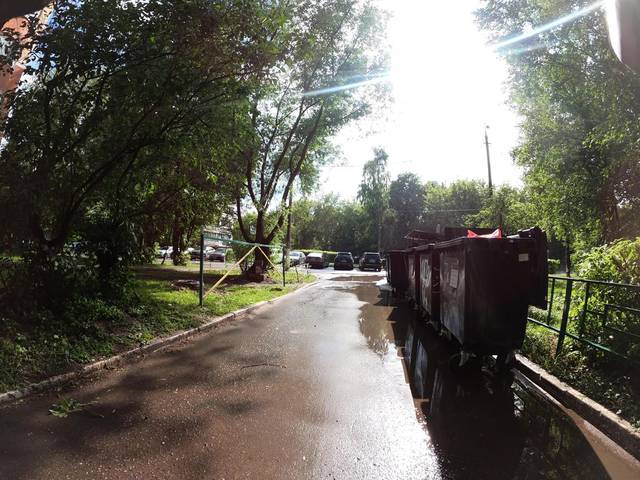
Region: Russia
Coordinates: 55.443, 37.563